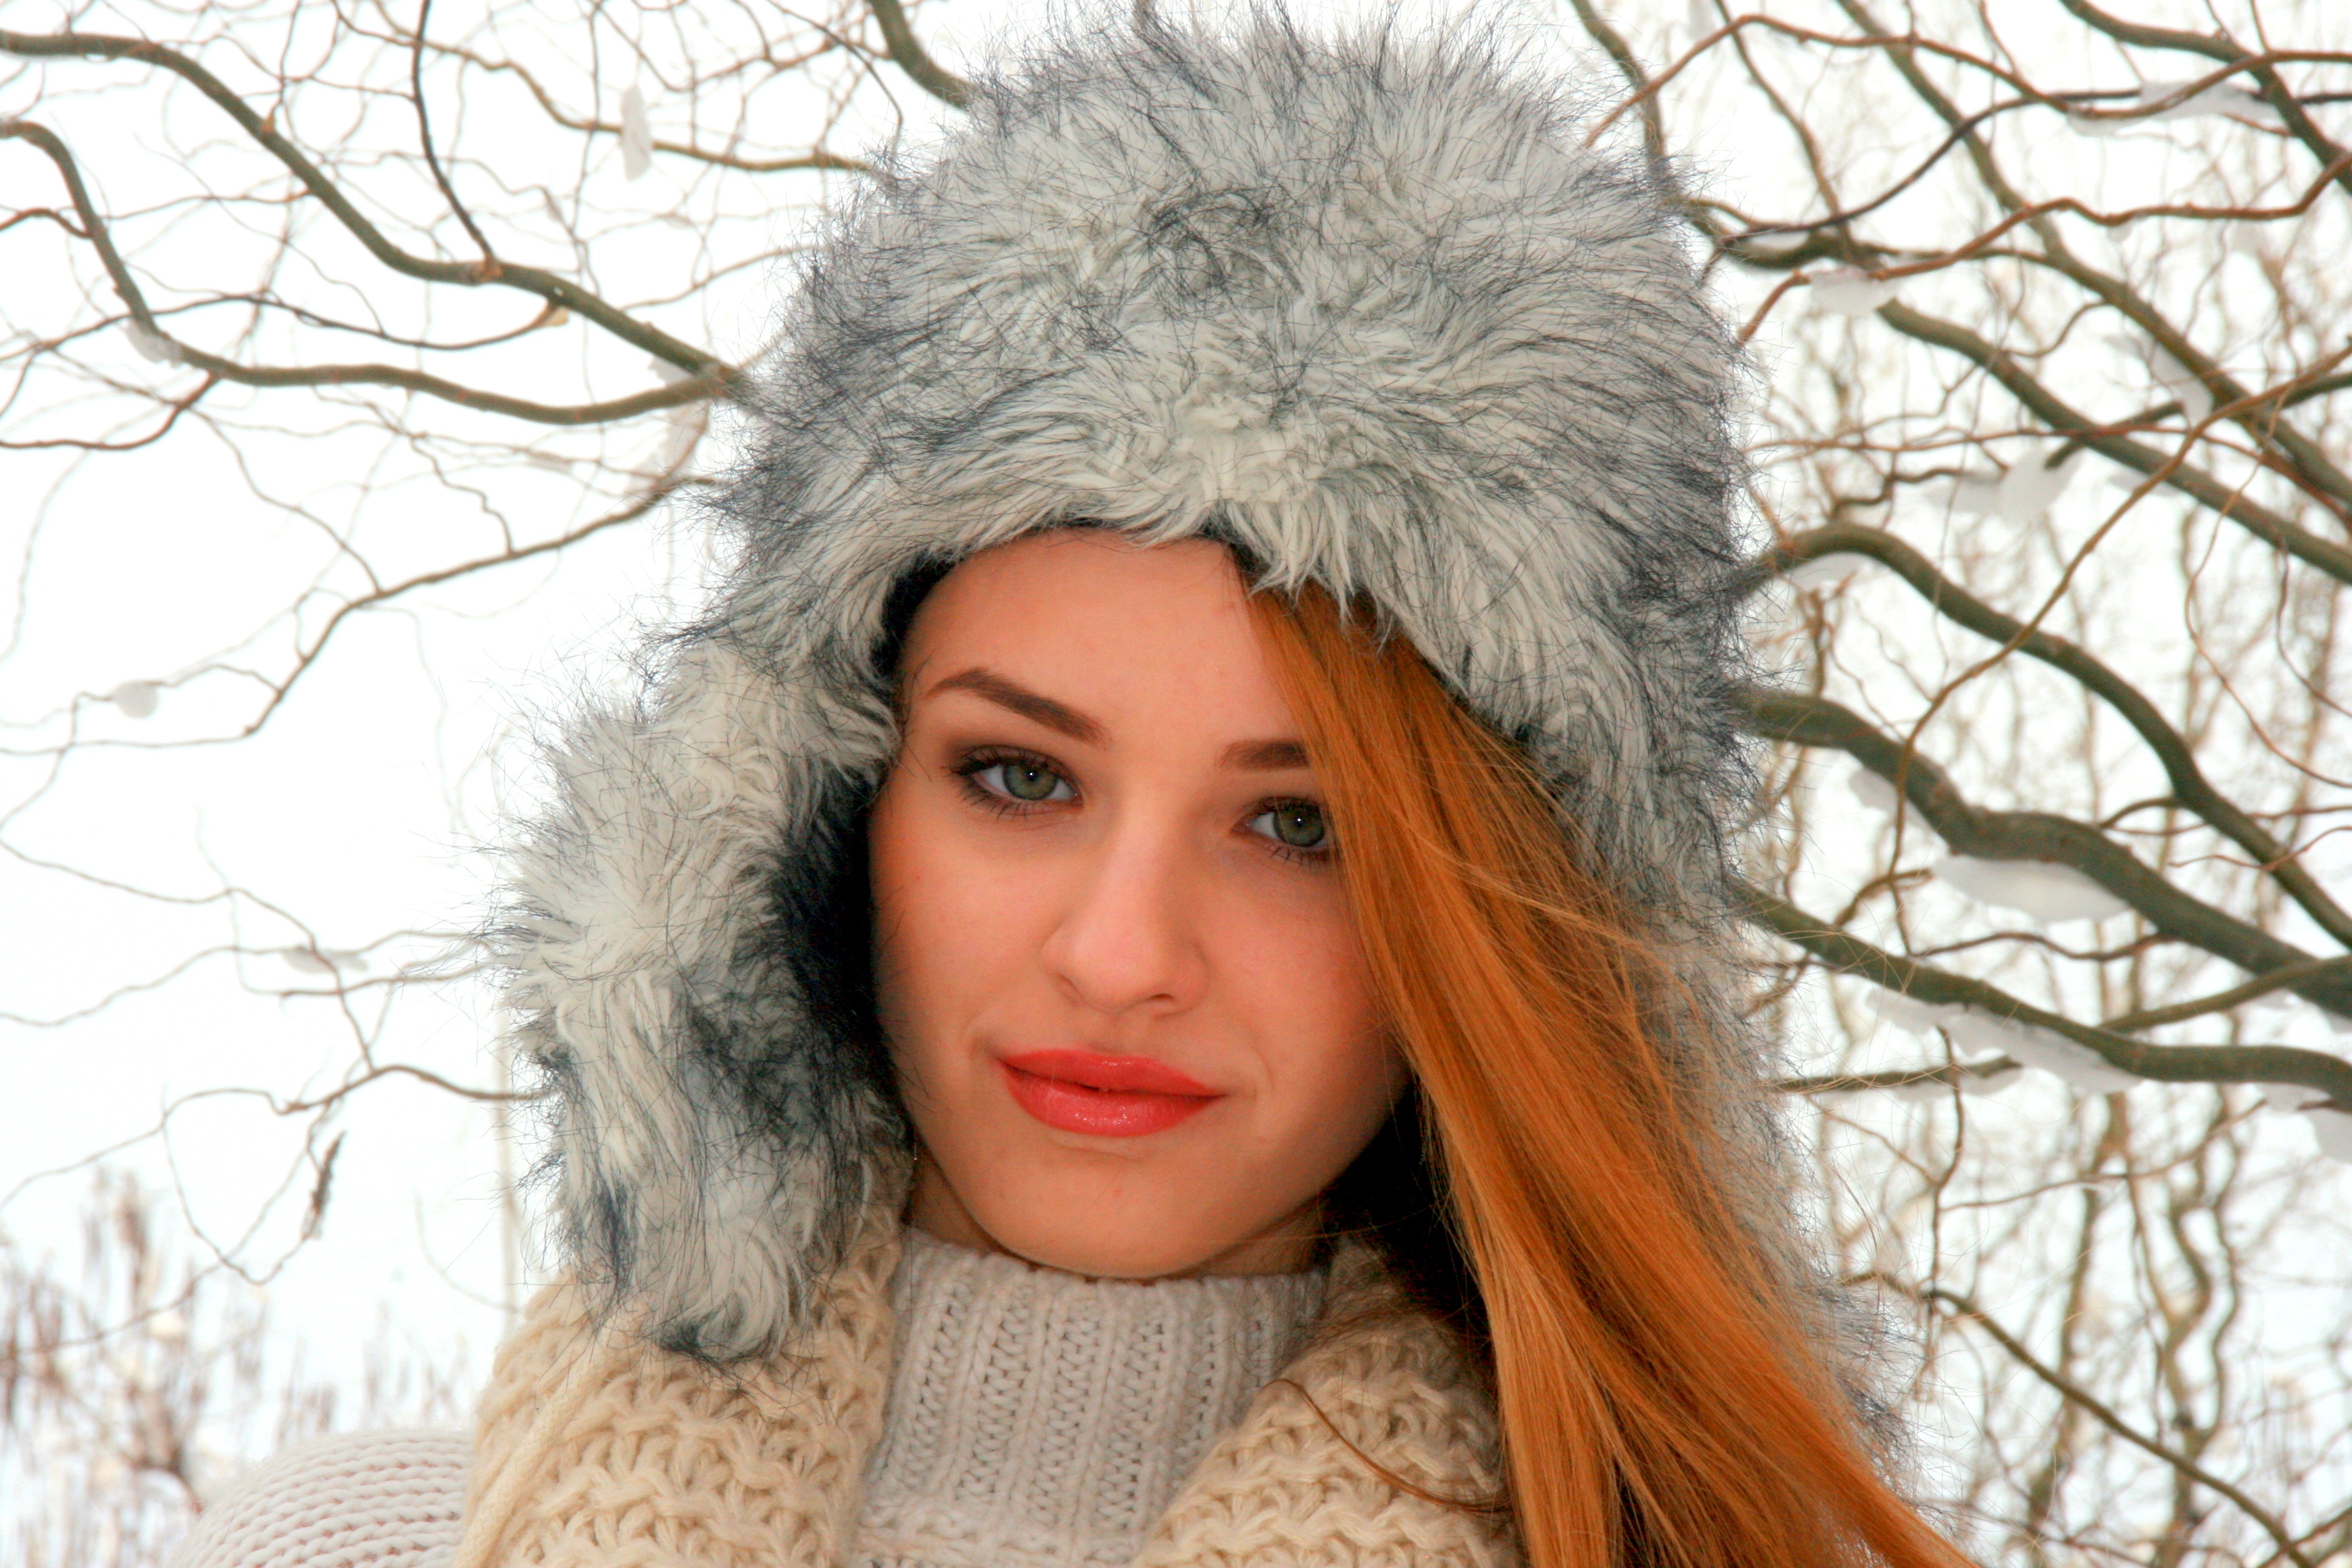
winter, girl, hair, fur, portrait, model, hat, fashion, clothing, blonde, hairstyle, long hair, textile, face, cap, head, beauty, blond, photo shoot, green eyes, brown hair, fashion accessory, fur clothing